Walter S. Crosley

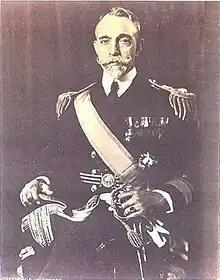
RADM Walter S. Crosley, USN, about 1927

In December 1918, he reported to the Office of Naval Intelligence, Navy Department, and on January 26, 1919, assumed command of the that was engaged in returning troops from France. He was transferred in May 1920 to command the doing similar transport duty for returning troops. On March 21, 1921, Crosley became assistant to the commandant of the Sixth Naval District, Charleston, South Carolina. A month later he was designated commandant of the Seventh Naval District, Key West, Florida, with additional duty as commandant of the Naval Station and Naval Operating Base, Key West, and remained there until May 1923.